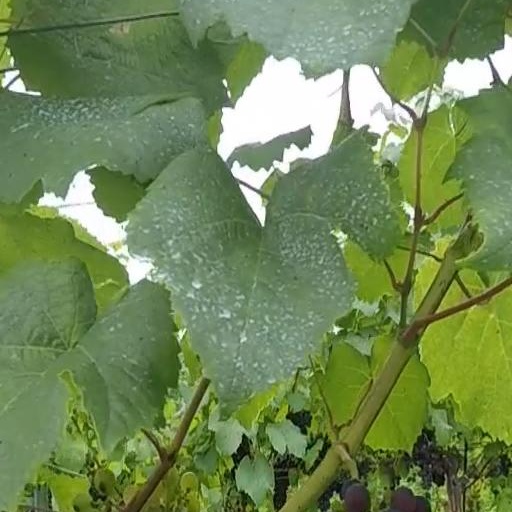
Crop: grape